Al Oliver

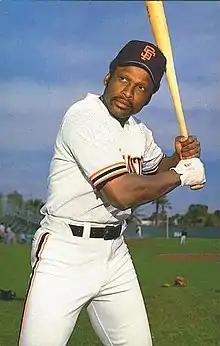
Oliver with the San Francisco Giants in 1984

Albert Oliver Jr. (born October 14, 1946) is an American former professional baseball player. He played in Major League Baseball as an outfielder and first baseman from through , most notably as a member of the Pittsburgh Pirates teams that won five National League Eastern Division titles in six years between and and, won the World Series in . A seven-time All-Star, Oliver was the National League batting champion and RBI champion as a member of the Montreal Expos. He surpassed the .300 batting average mark eleven times during his playing career and was also a three-time Silver Slugger Award winner.